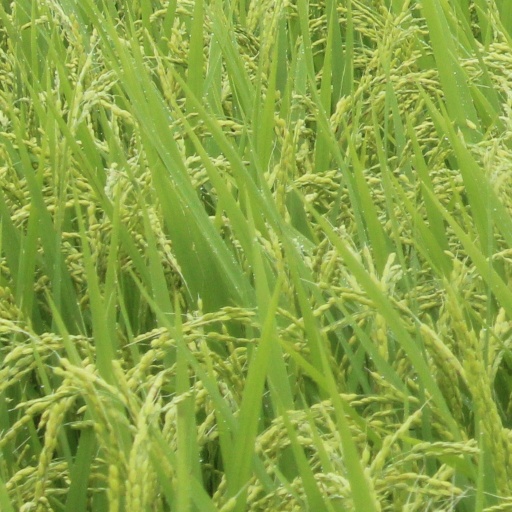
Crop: rice